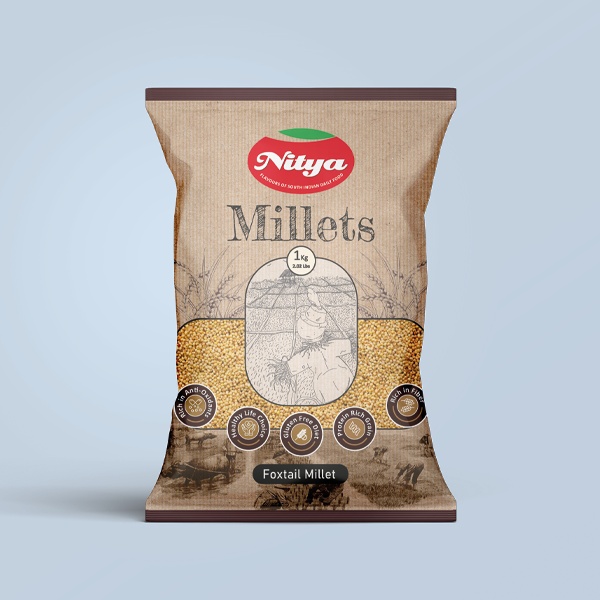
Nitya Foxtail Millets  1Kg
Brand: Apna Bazaar
Category: Food, Beverages & Tobacco > Food Items > Grains, Rice & Cereal > Millet